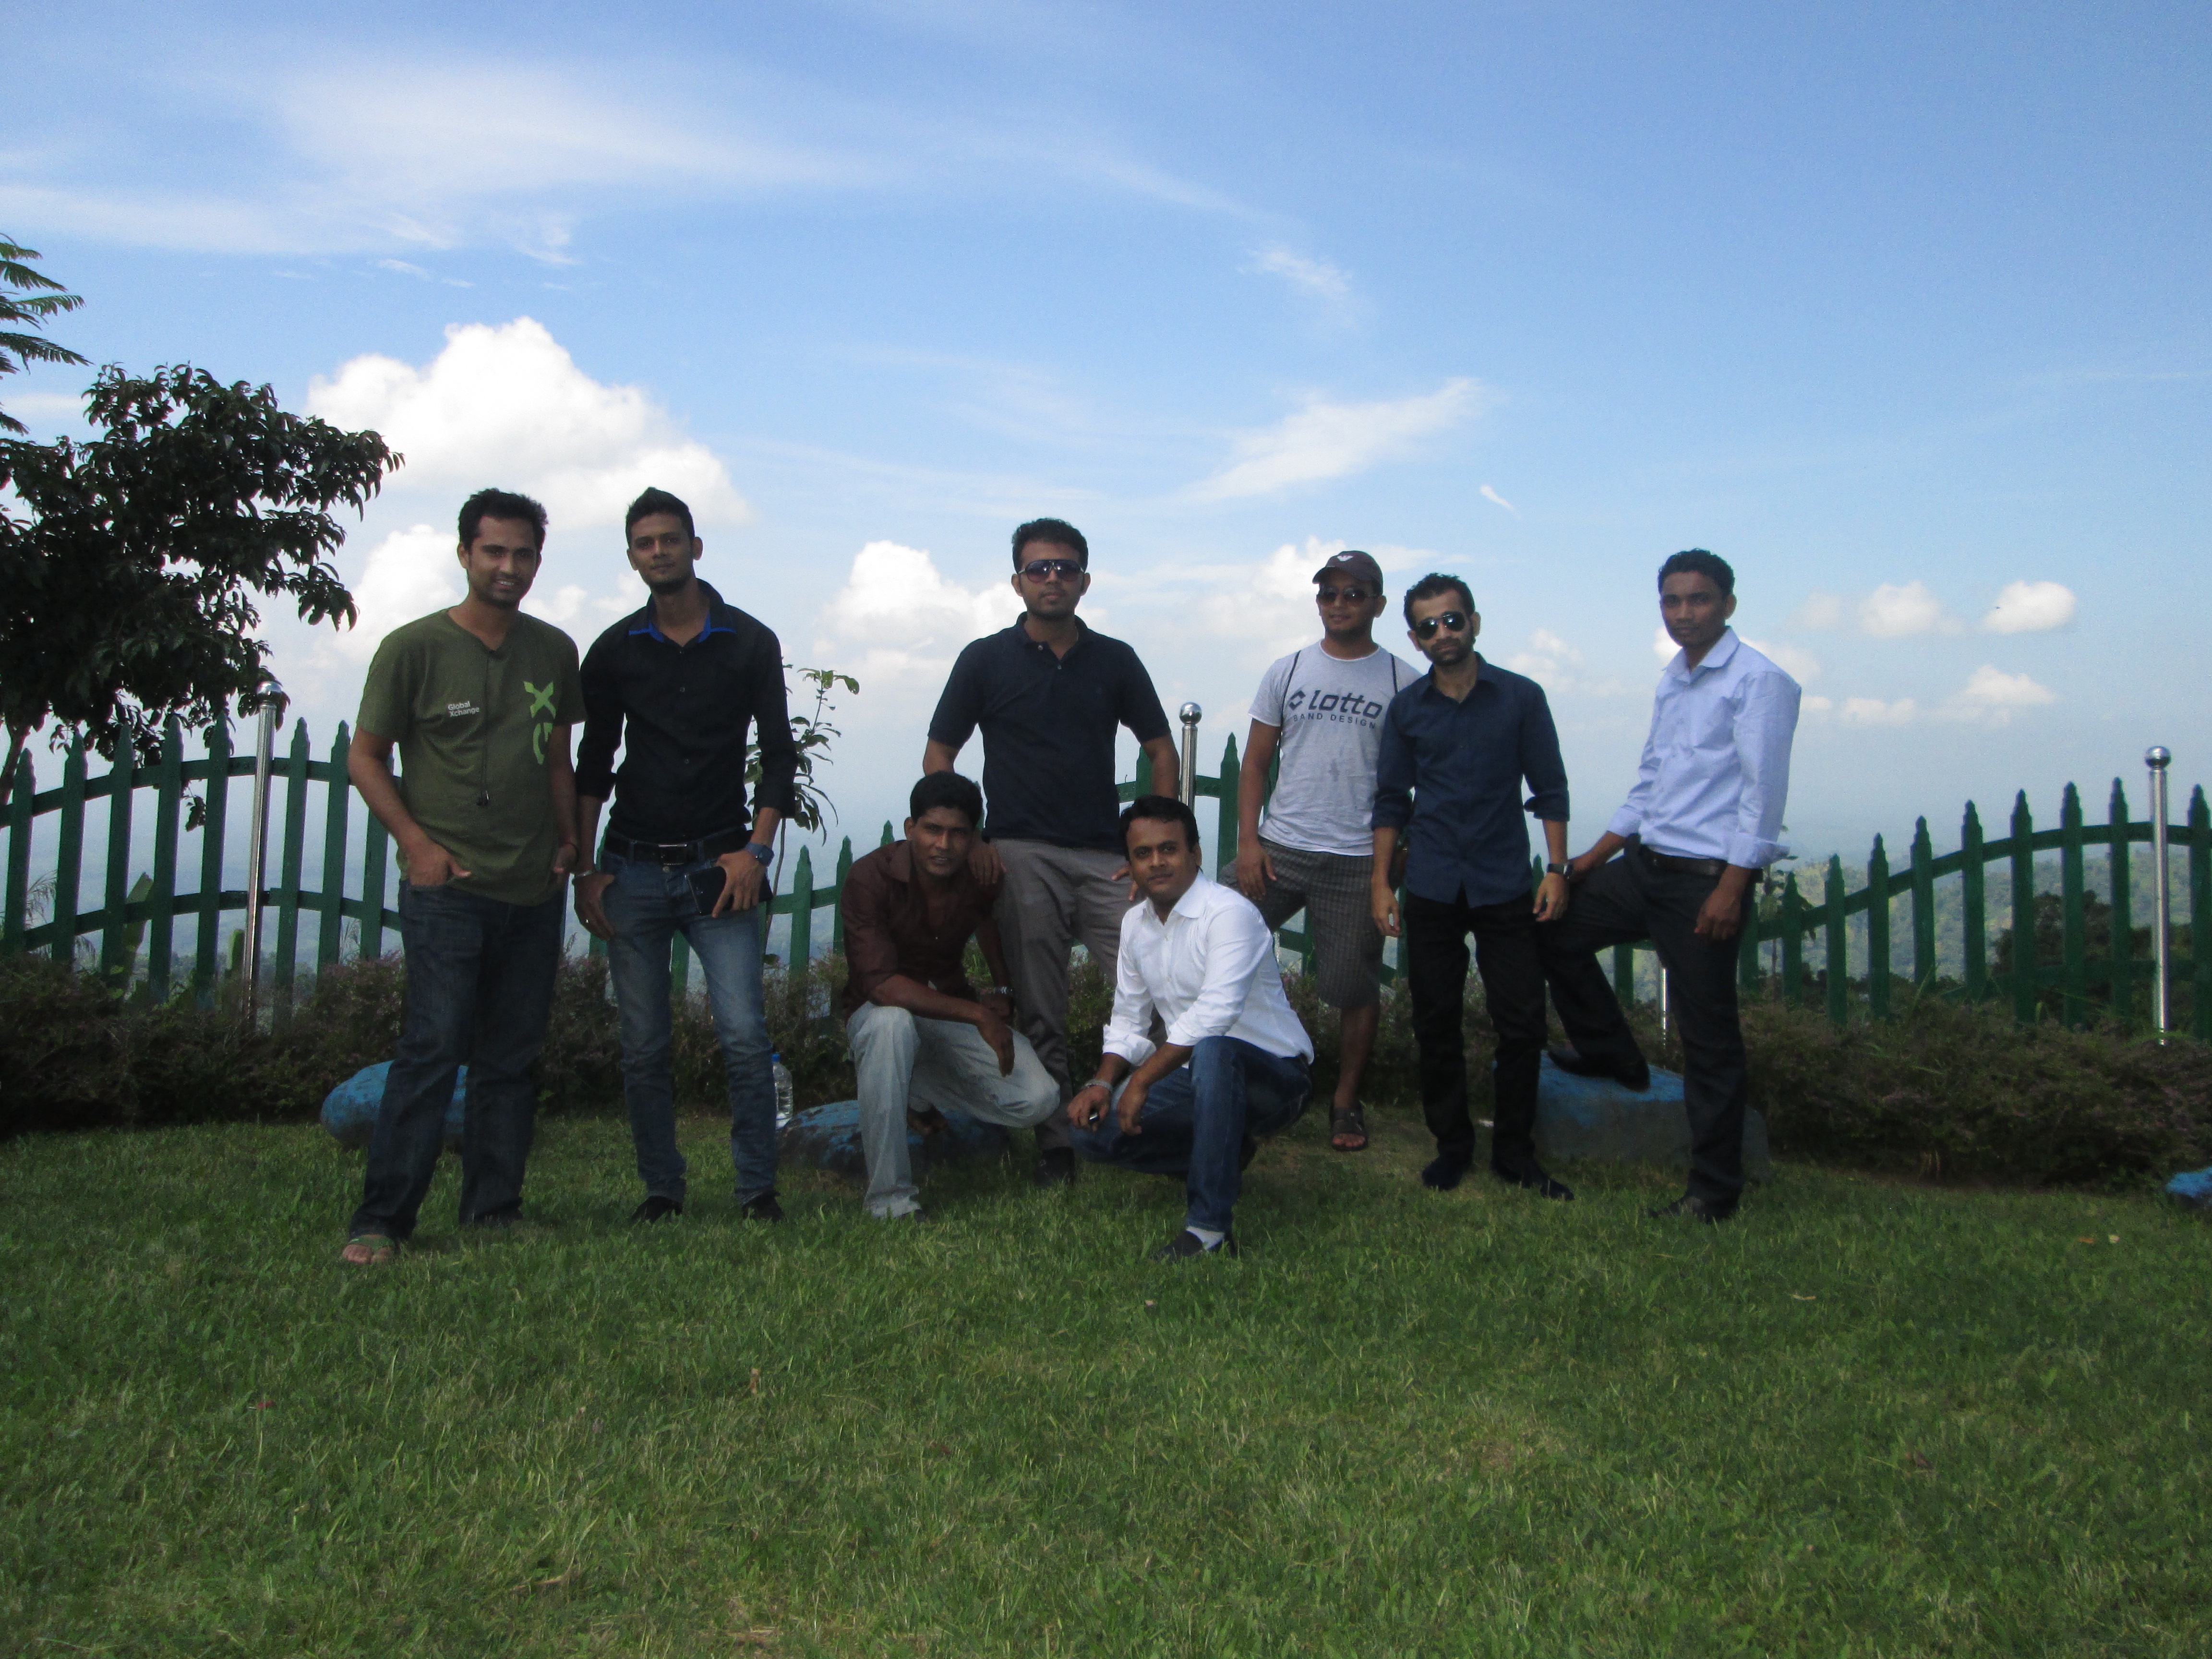
people, community, team